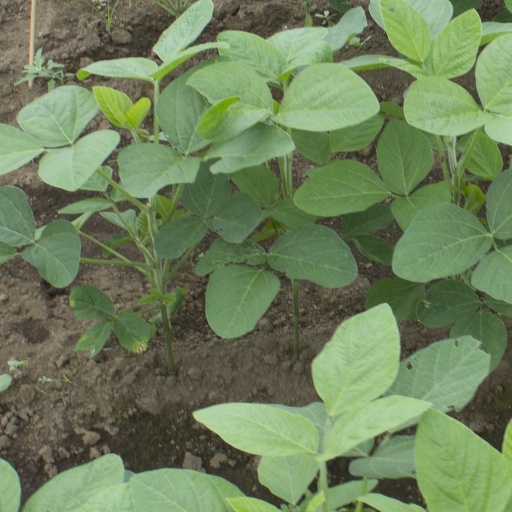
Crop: soybean